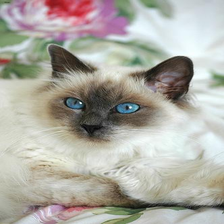
Species: cat
Breed: Birman